Farmhouse

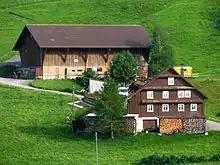
A farmhouse (at bottom) in Einsiedeln, Switzerland

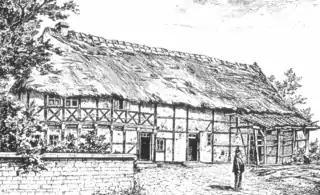
A timber-framed Middle German house in Klein Schöppenstedt near Cremlingen around 1900

A farmhouse is a building that serves as the primary quarters in a rural or agricultural setting. Historically, farmhouses were often combined with space for animals called a housebarn. Other farmhouses may be connected to one or more barns, built to form a courtyard, or with each farm building separate from each other.